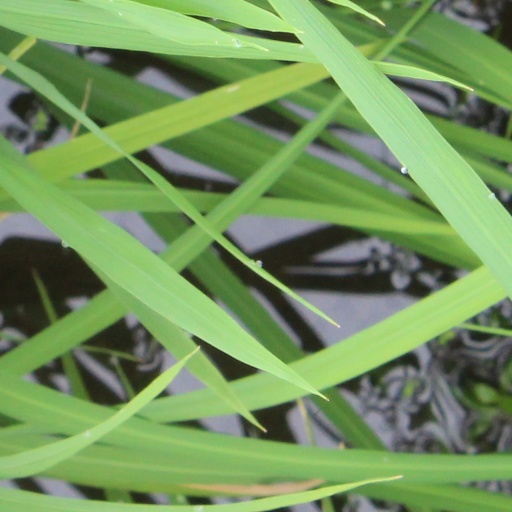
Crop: rice